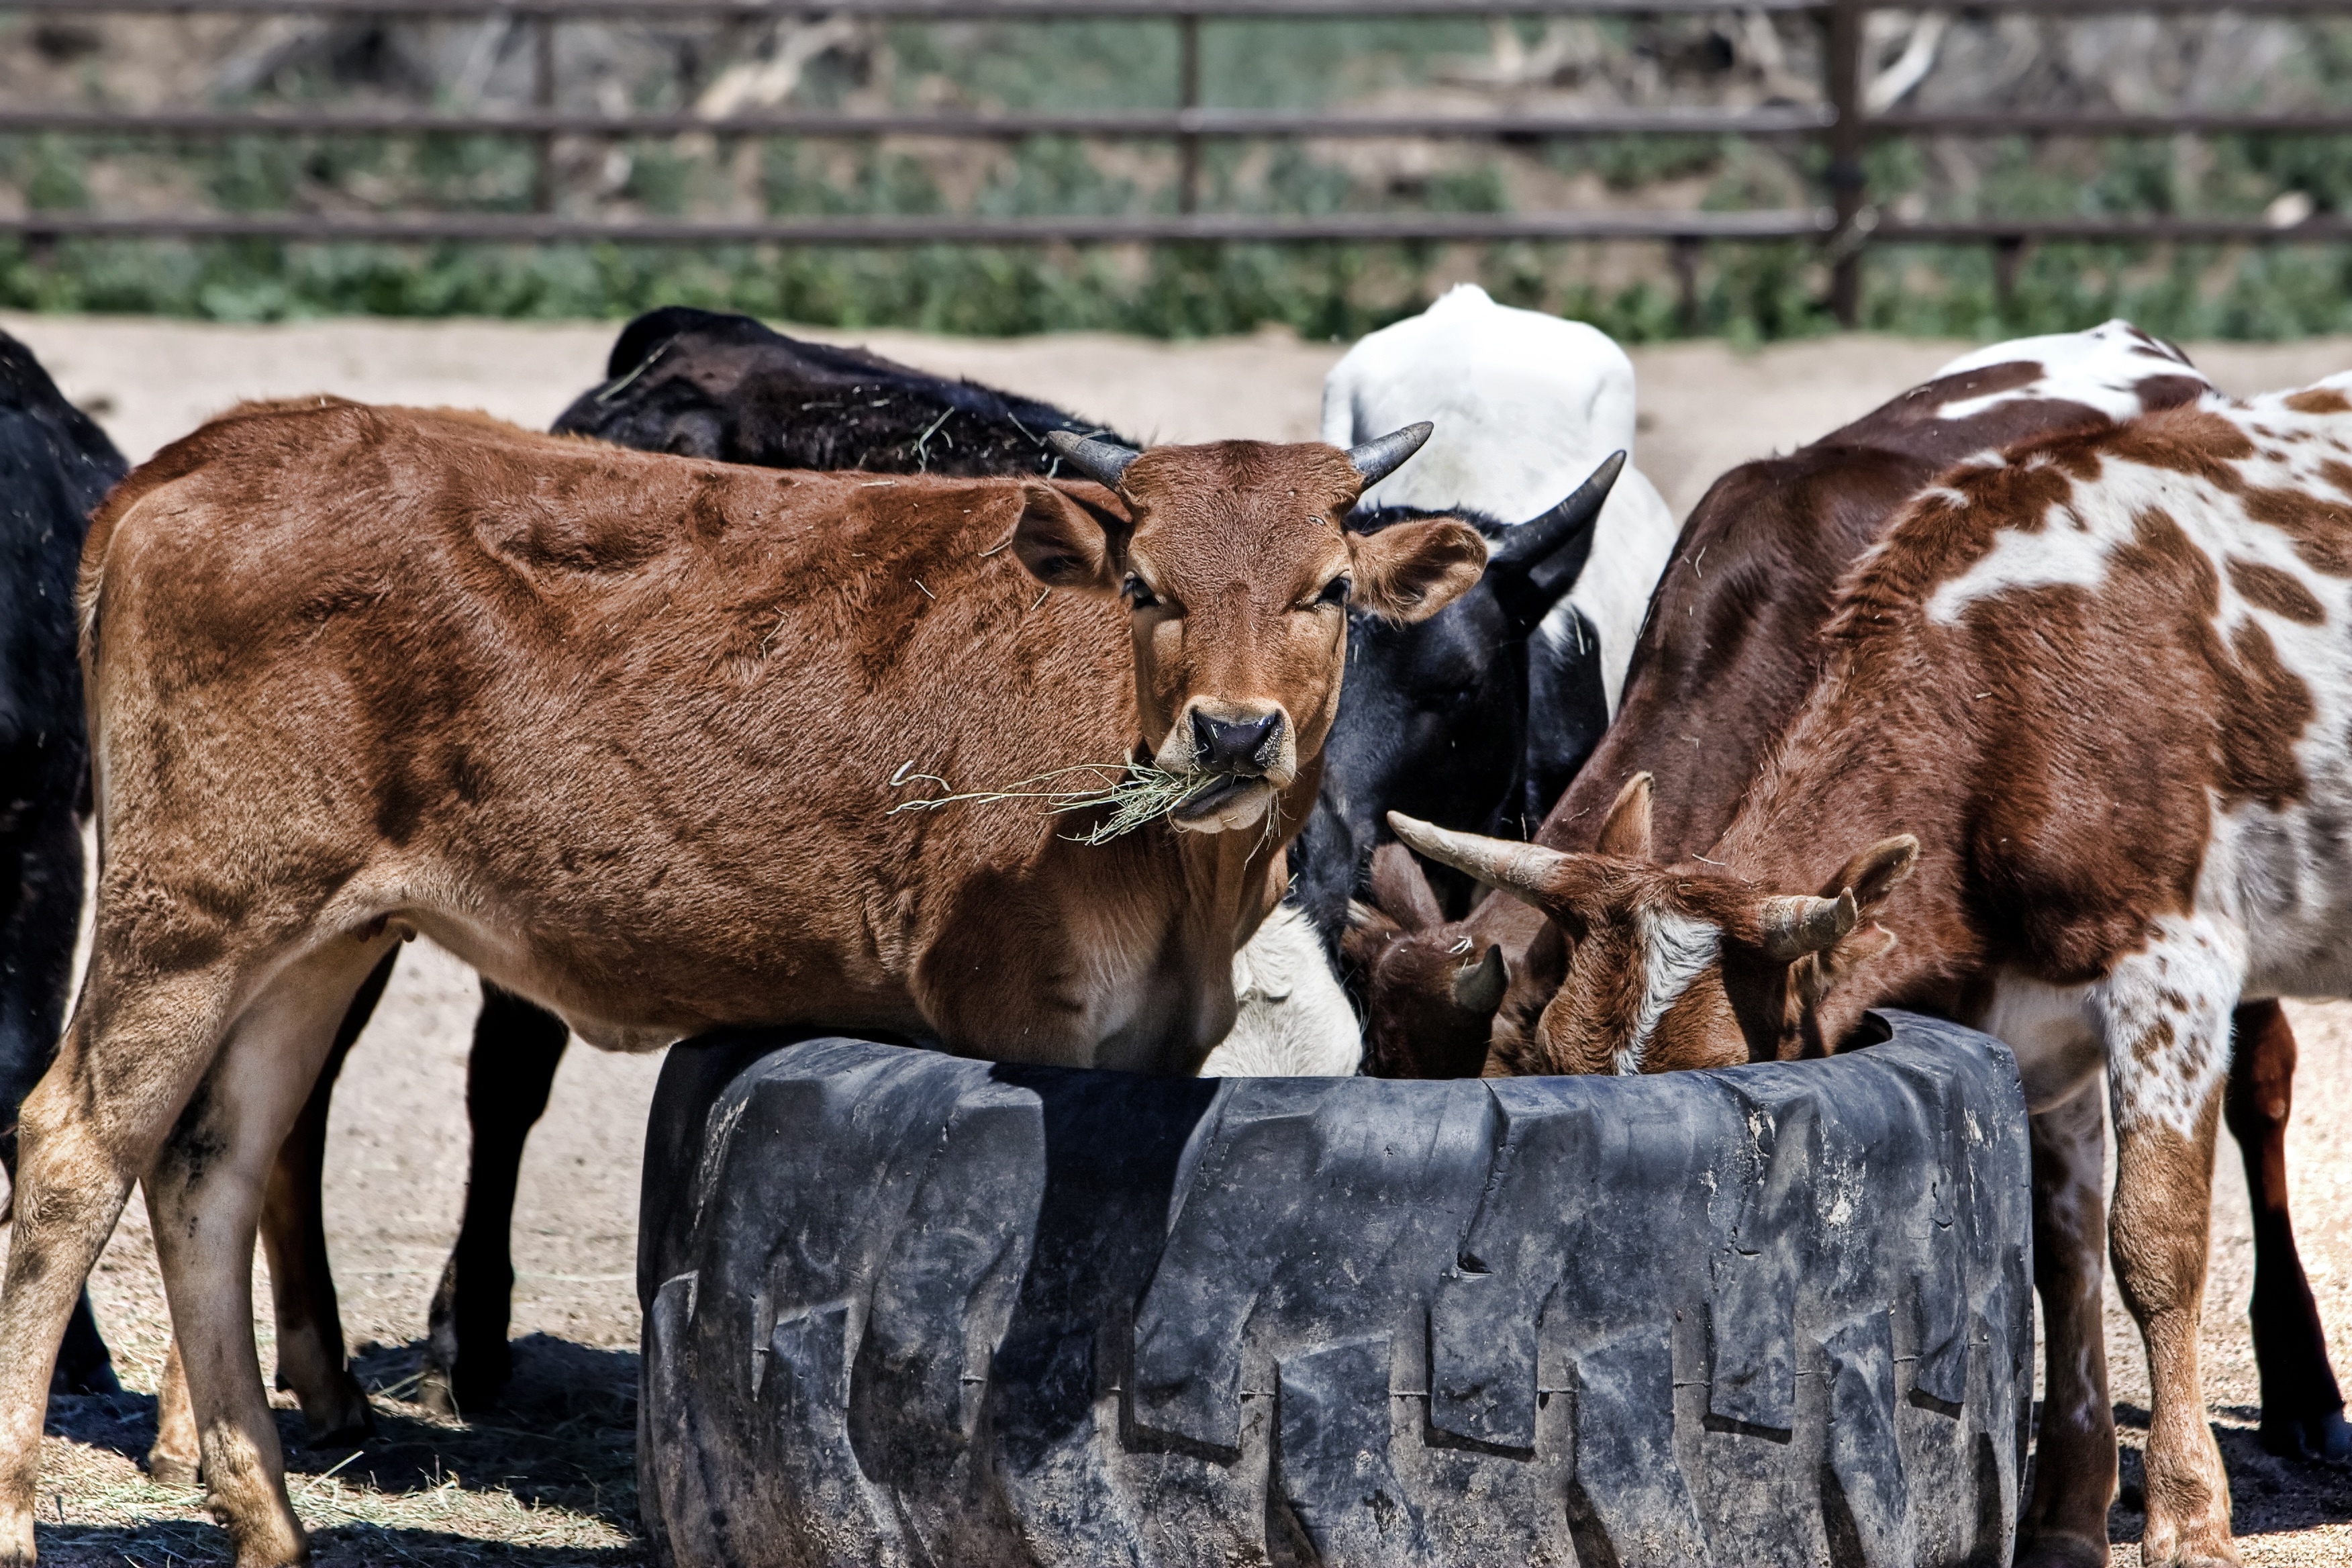
farm, animal, rural, cow, cattle, herd, farming, pasture, grazing, livestock, mammal, beef, bovine, fauna, bull, pack animal, cattle like mammal